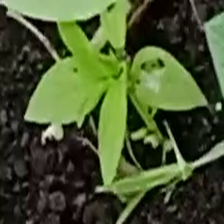
Weed species: Moti_dudhi(Euphorbia_geneculata_L)